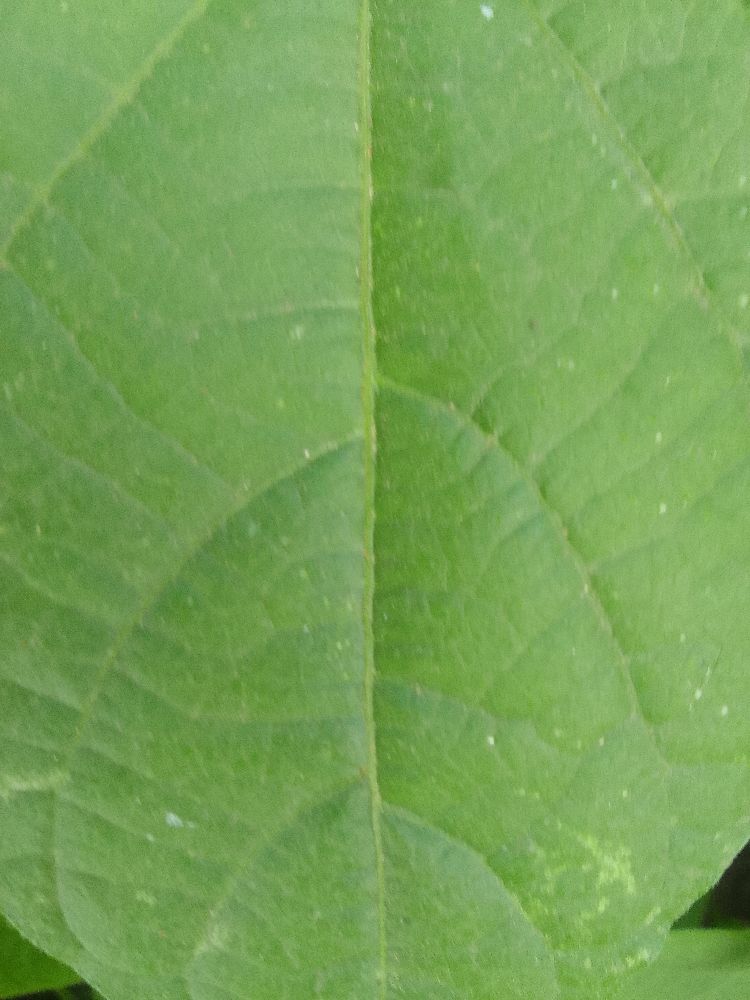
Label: healthy